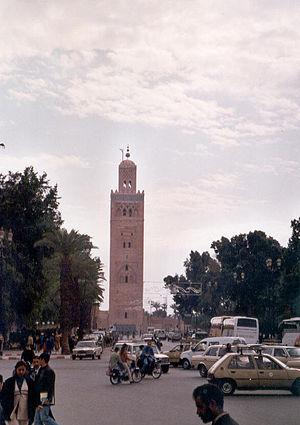
Le minaret, mot dérivé de l'arabe منارة, « manara » ou plus généralement مئذنة « mi’dhana » est un élément architectural des mosquées. Son origine est chrétienne, les musulmans la copient après leur arrivée à Damas en voyant l'Église Saint-Jean le Baptiste dotée d'un minaret. Ils y copièrent aussi l'appel aux vêpres des chrétiens. Le terme s'appliqua d'abord aux tours à feu avant de désigner les tours près des mosquées. Il s'agit généralement d'une tour élevée dépassant tous les autres bâtiments. Son but est de fournir un point élevé au muezzin pour les cinq appels à la prière.
Abdul-Mu'min ben Ali Agoumi, Abd al Mu'min ben Alī Agoumī ou Abdelmoumen, né entre 1094 et 1106 près de Nedroma, dans le massif des Trara, et décédé en 1163 à Salé, est le premier calife de la dynastie des Almohades, régnant de 1147 à sa mort.
Les Zénètes sont un ensemble de tribus berbères qui habite dans l'Antiquité une zone s'étendant de l'ouest de l'Égypte jusqu'au Maroc, au côté des Sanhadjas et des Masmoudas. Leur mode de vie était principalement nomade ou semi-nomade. Ils sont à l'origine de nombreuses dynasties au Maghreb, tels que les Mérinides, les Zianides, les Ifrenides, ou les Wattassides.